Plymouth (UK Parliament constituency)

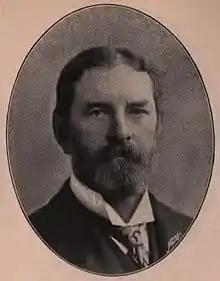
Harrison

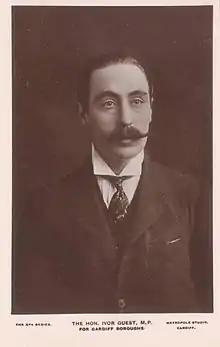
Guest

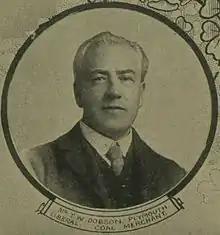
Dobson

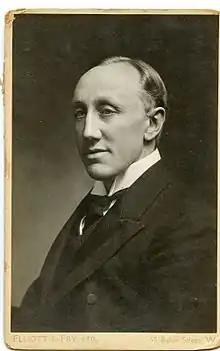
Mallet

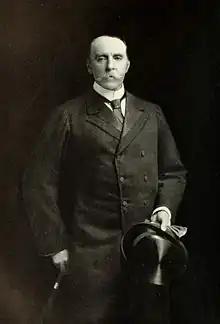
Durand

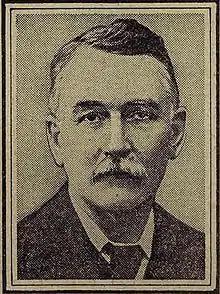
Williams

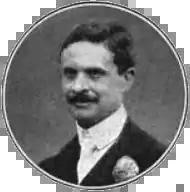
Astor

Another General Election was required to take place before the end of 1915. The political parties had been making preparations for an election to take place and by July 1914, the following candidates had been selected;